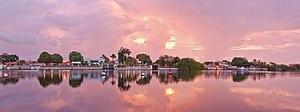
Vue panoramique sur Puerto Encantado (Trad.: «